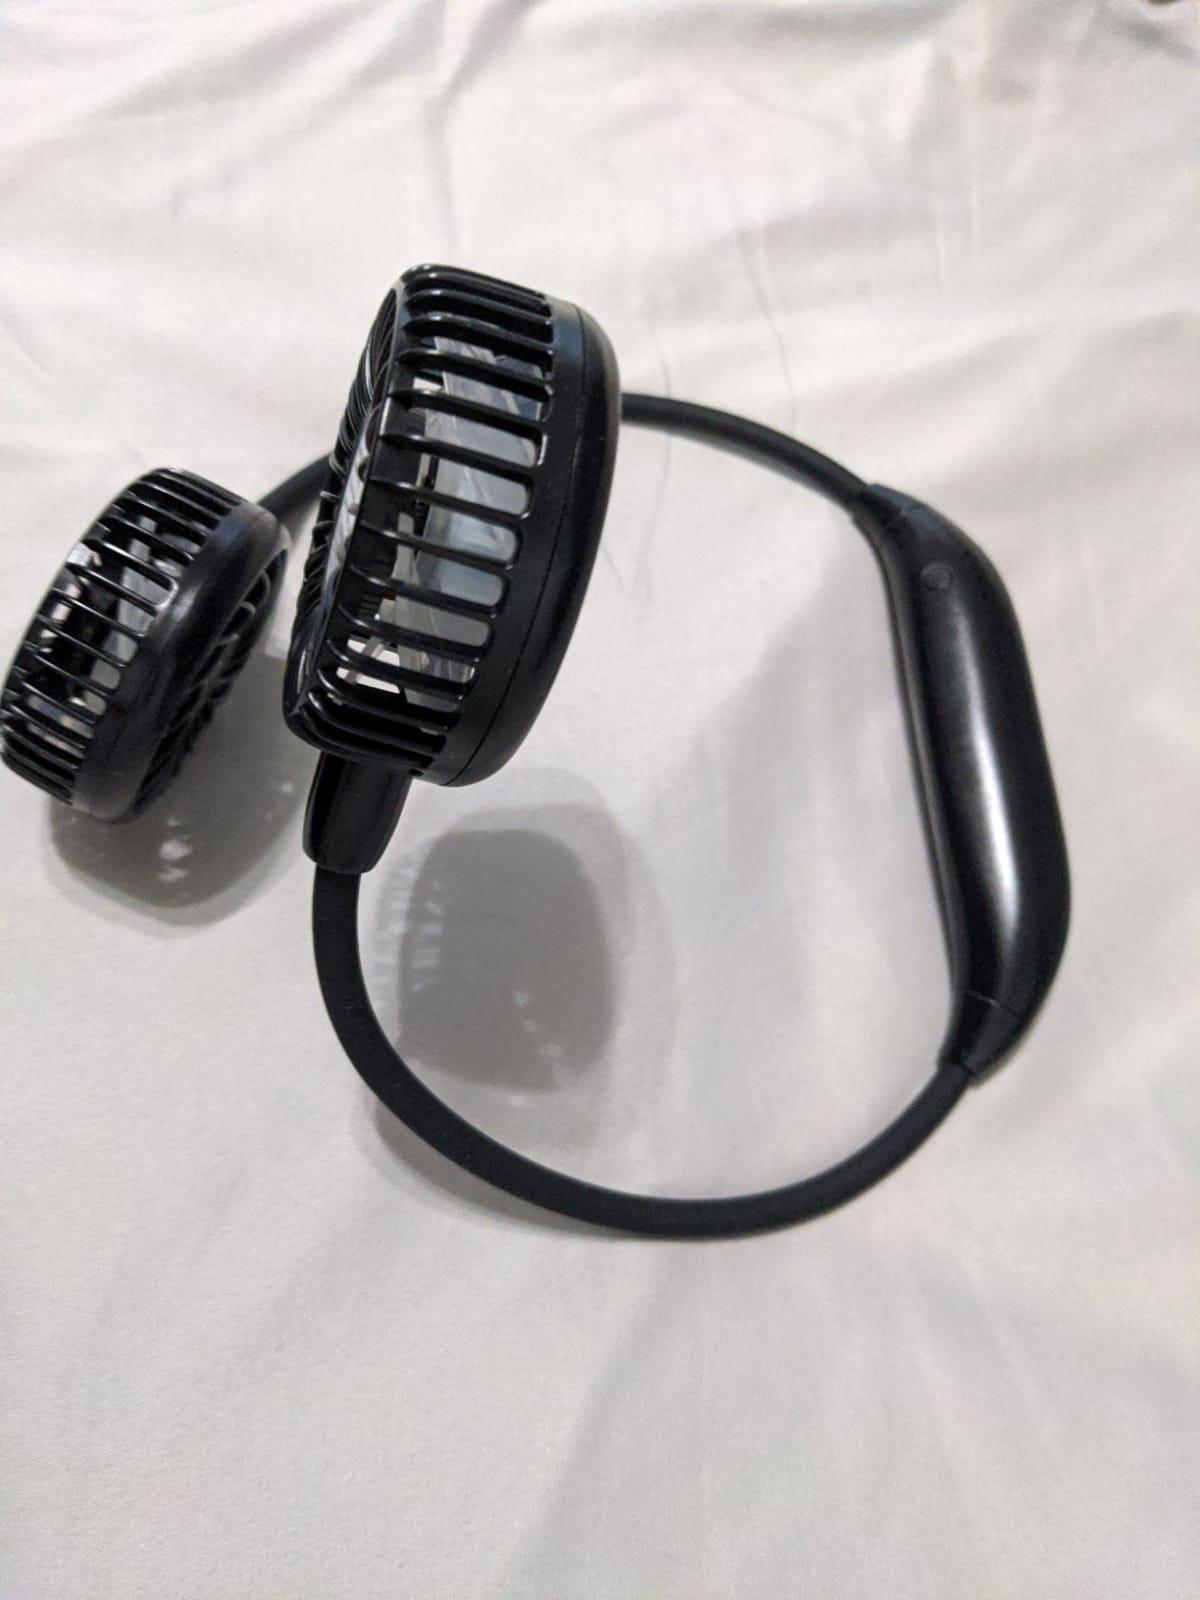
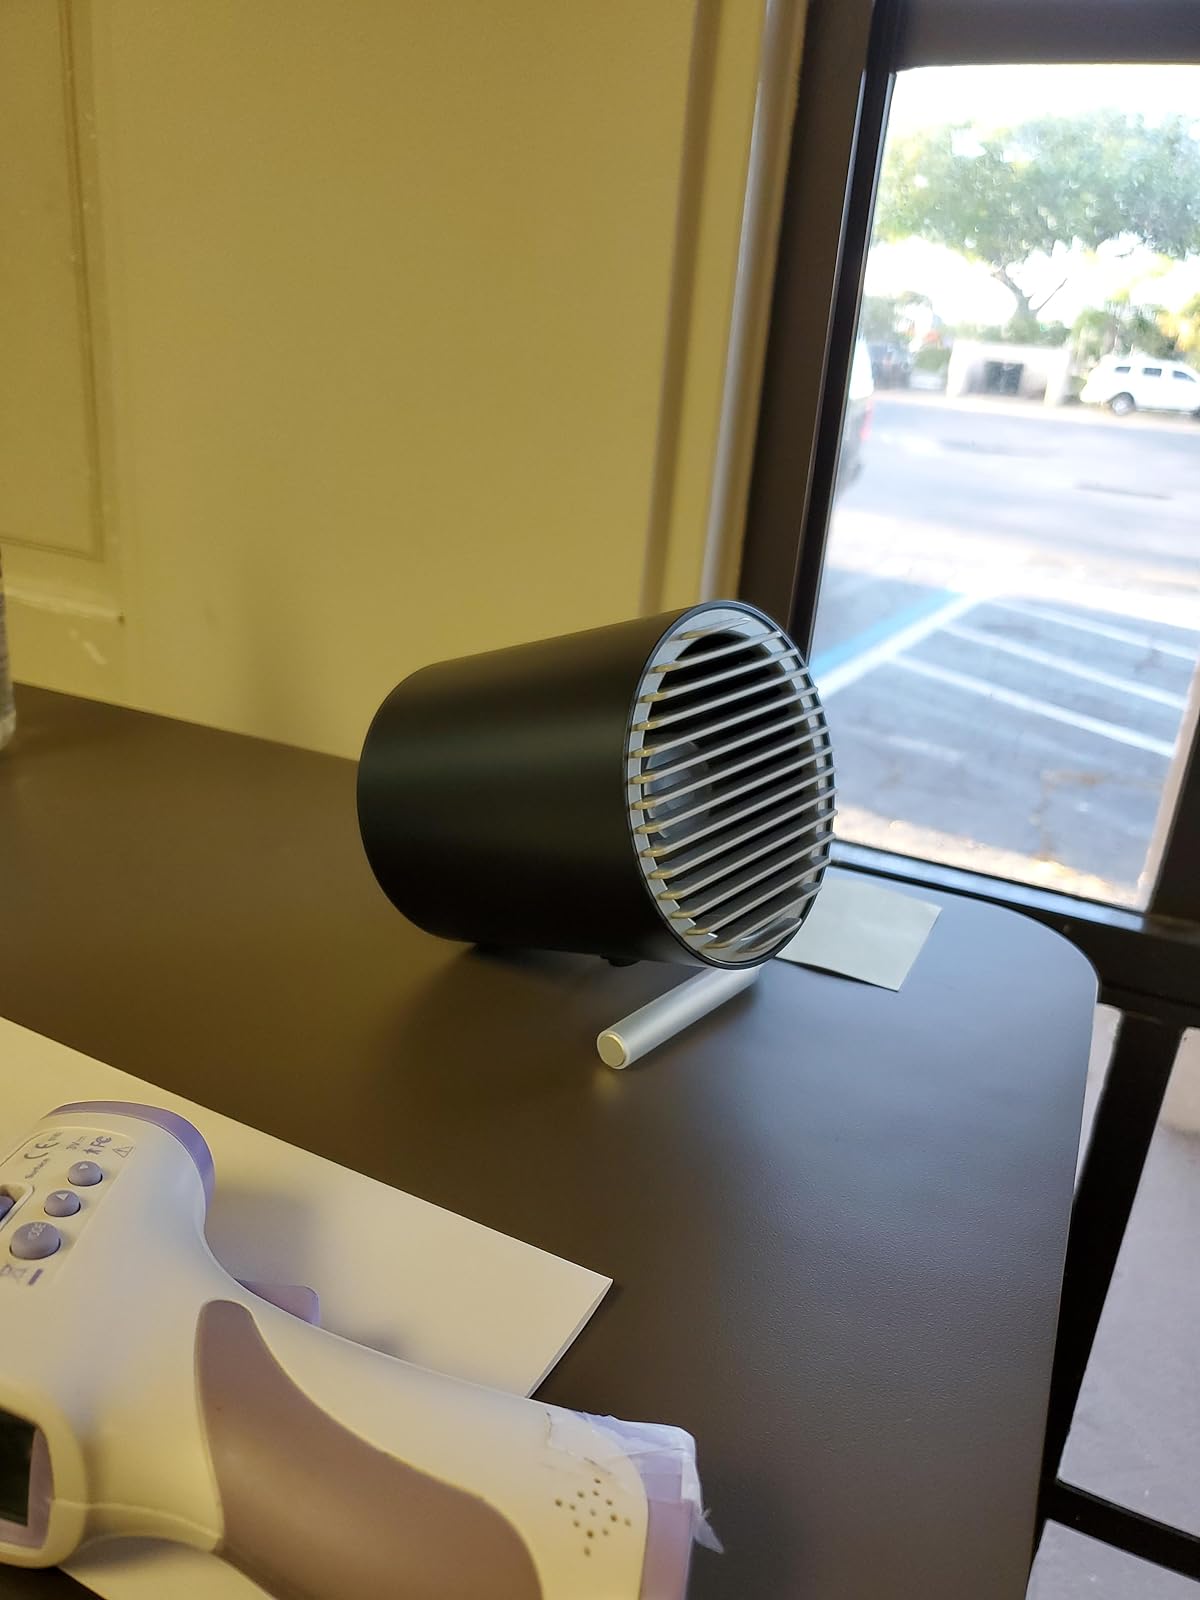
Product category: fan
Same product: no